Cahorsins

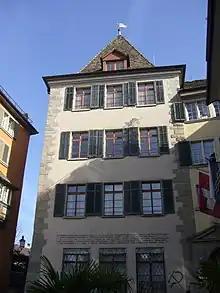
The in Zürich, also known as for its use by moneylenders in the late 14th and early 15th centuries

The Cahorsins' name was often used to refer to Christian (i.e. non-Jewish) usurers, together with that of Lombards, both during the 13th century and in the later period following their decline. Their usury activity was prohibited by rulers such as Henry III, Duke of Brabant in 1261 and successive kings of France, Louis IX in 1269 and Philip III in 1274.